Bacteriophage AP205

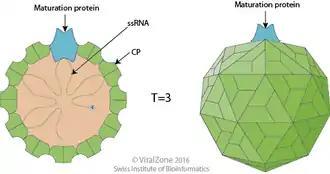
Structure of an ssRNA bacteriophage

The main structural component of Bacteriophage AP205 in the Fiersviridae family is a protein shell. Viruses in this family are not enveloped and are characterized by their icosahedral and spherical shape. The icosahedron shape of the capsid results from the arrangement of 178 copies of the coat protein which provide the virus with its structure. While the virus is icosahedral, the surface protrusions are smoother and less prominent of other viruses, giving the capsid a spherical appearance. The coat proteins form dimeric interactions due to hydrophobic and polar interactions to provide the capsid with a high level of structural rigidity. Before forming these dimers, the coat protein exists in three monomeric conformations, labeled A, B, and C. The A and C subunits of the capsid are folded in an arrangement such that they form a three-fold axis while the B subunit is arranged to form a five-fold axis . The protein shell also includes a single copy of a maturation protein (A protein) that functions in maturation of the virus and pilus attachment in prokaryotes. The virus-like particle (VLP) formation without the maturation protein consists of 60 dimers, 30 of which are made of the subunits A and B. The remaining dimers are "CC dimers", forming a homodimer. The maturation protein replaces a CC dimer, resulting in 178 copies of the coat protein as opposed to the expected 180. Identifying characteristics of the "Leviviridae" coat proteins include a β-hairpin at the N-terminus, a β-sheet with five strands, and two α-helices at the C-terminus. Bacteriophage AP205 has many secondary protein structures, which contributes to its structural rigidity. The capsid self-assembles in vitro.